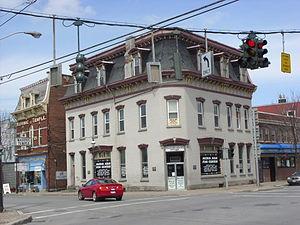
Sherburne est une ville américaine située dans le comté de Chenango, dans l'État de New York. En 2010, sa population est de 4 048 habitants. Le territoire de la ville englobe deux villages : Sherburne et Earlville.